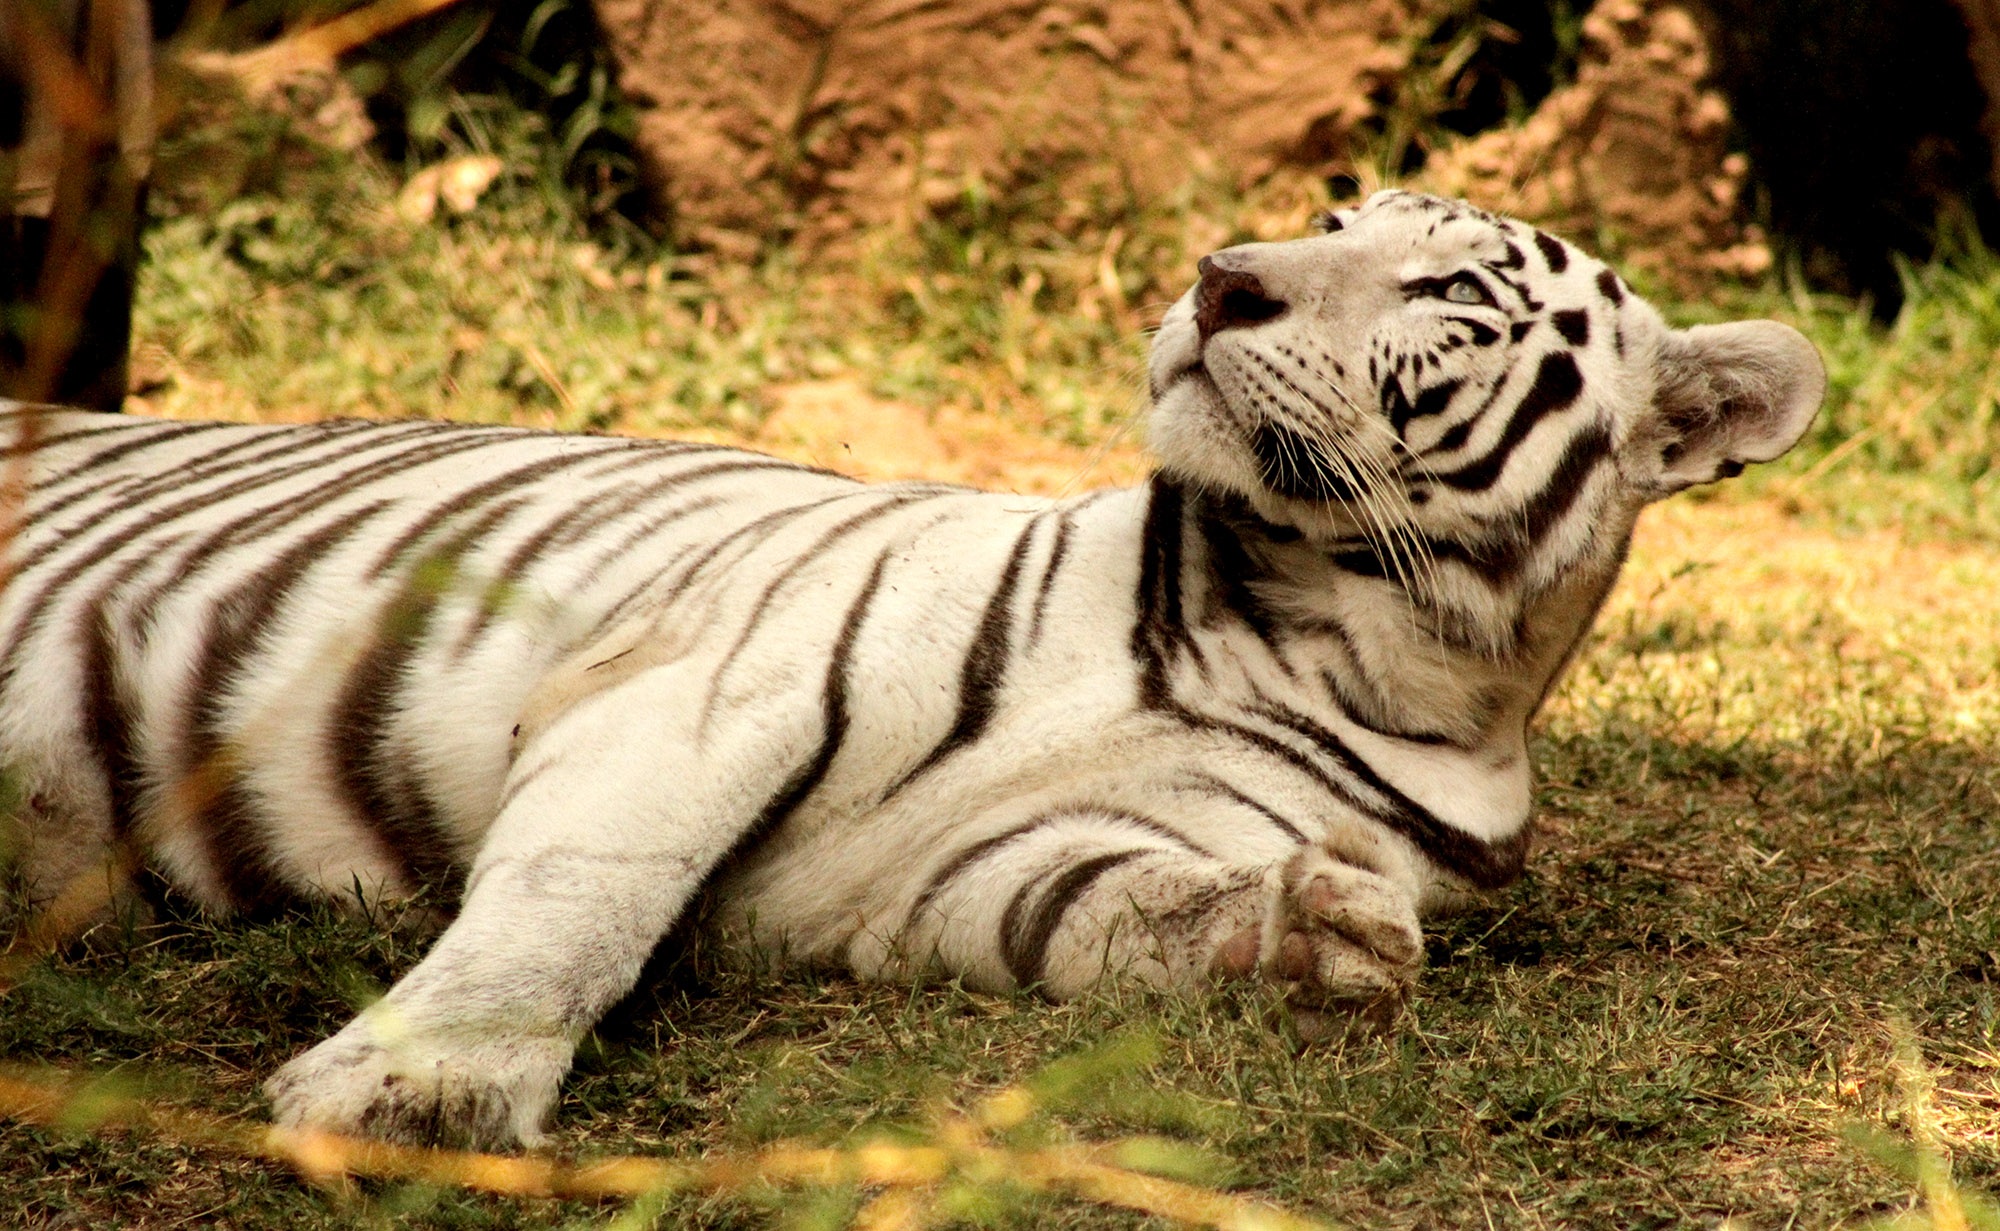
recreation, wildlife, zoo, mammal, fauna, tiger, animals, safari, big cats, cat like mammal